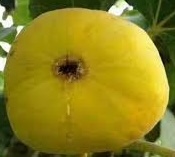
Label: trash